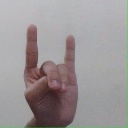
अक्षर: श